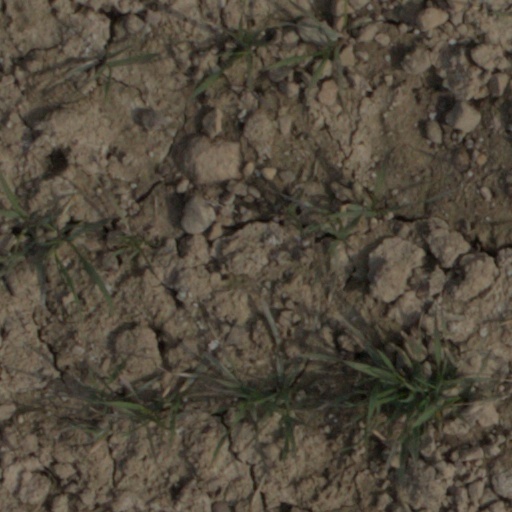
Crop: wheat